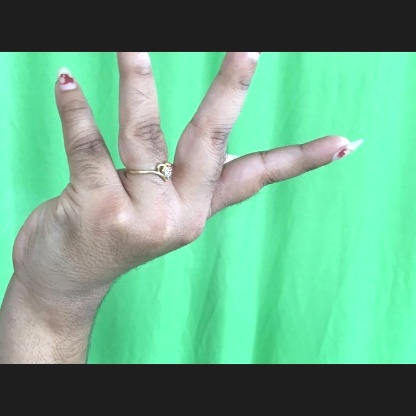
Mudra: Alapadmam